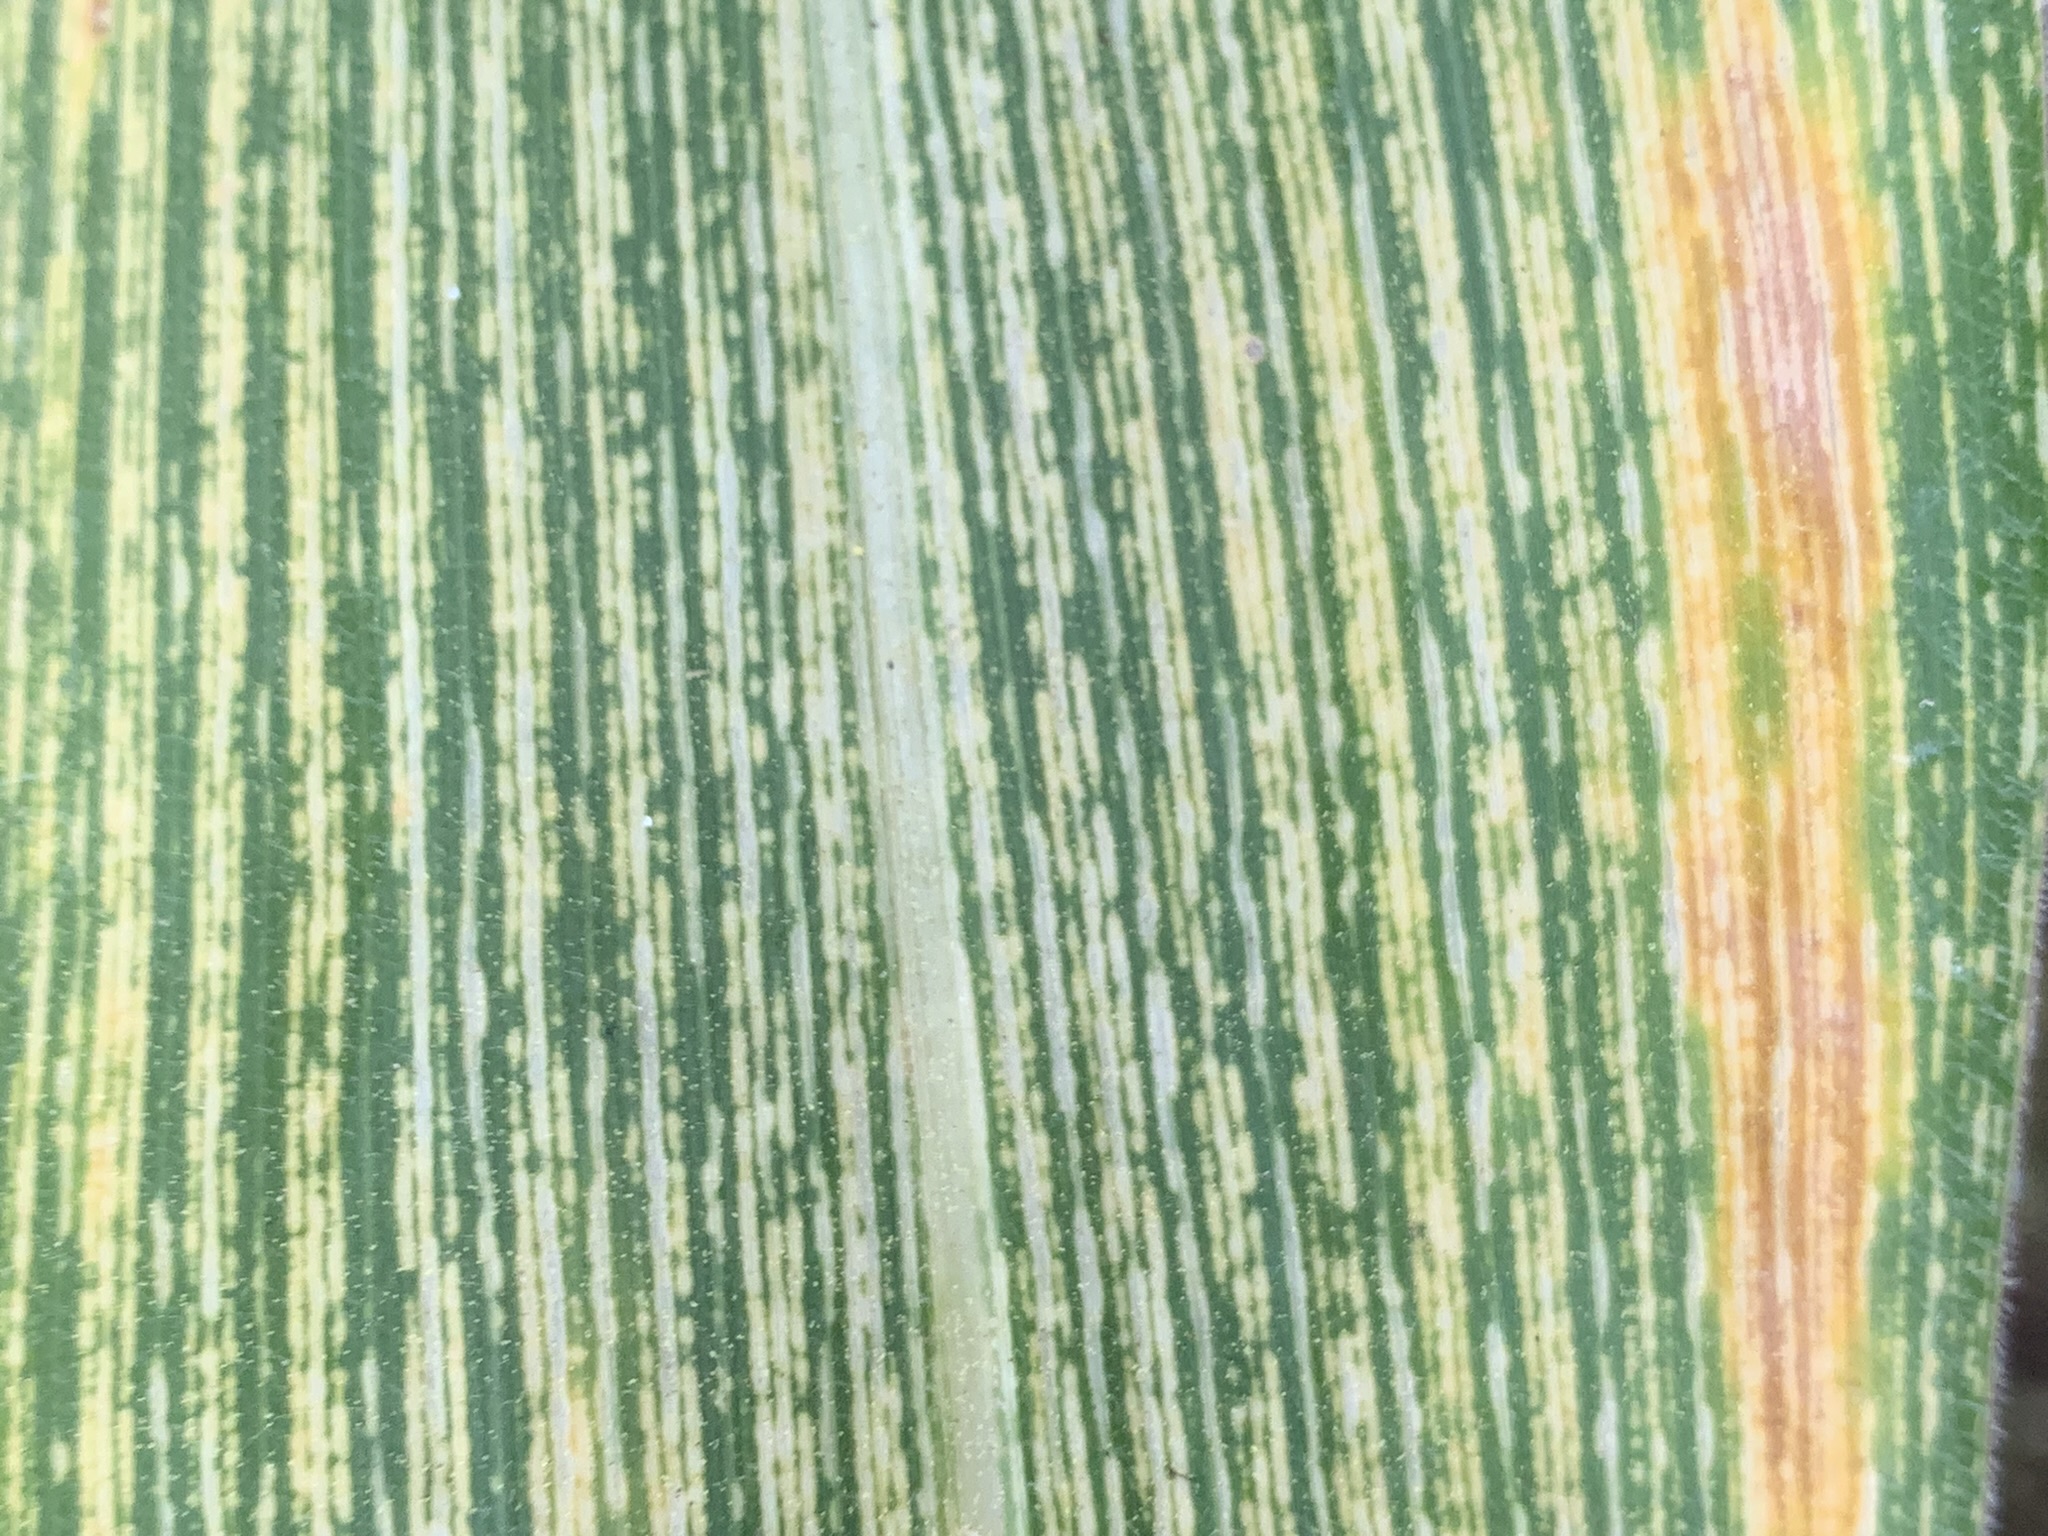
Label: MSV